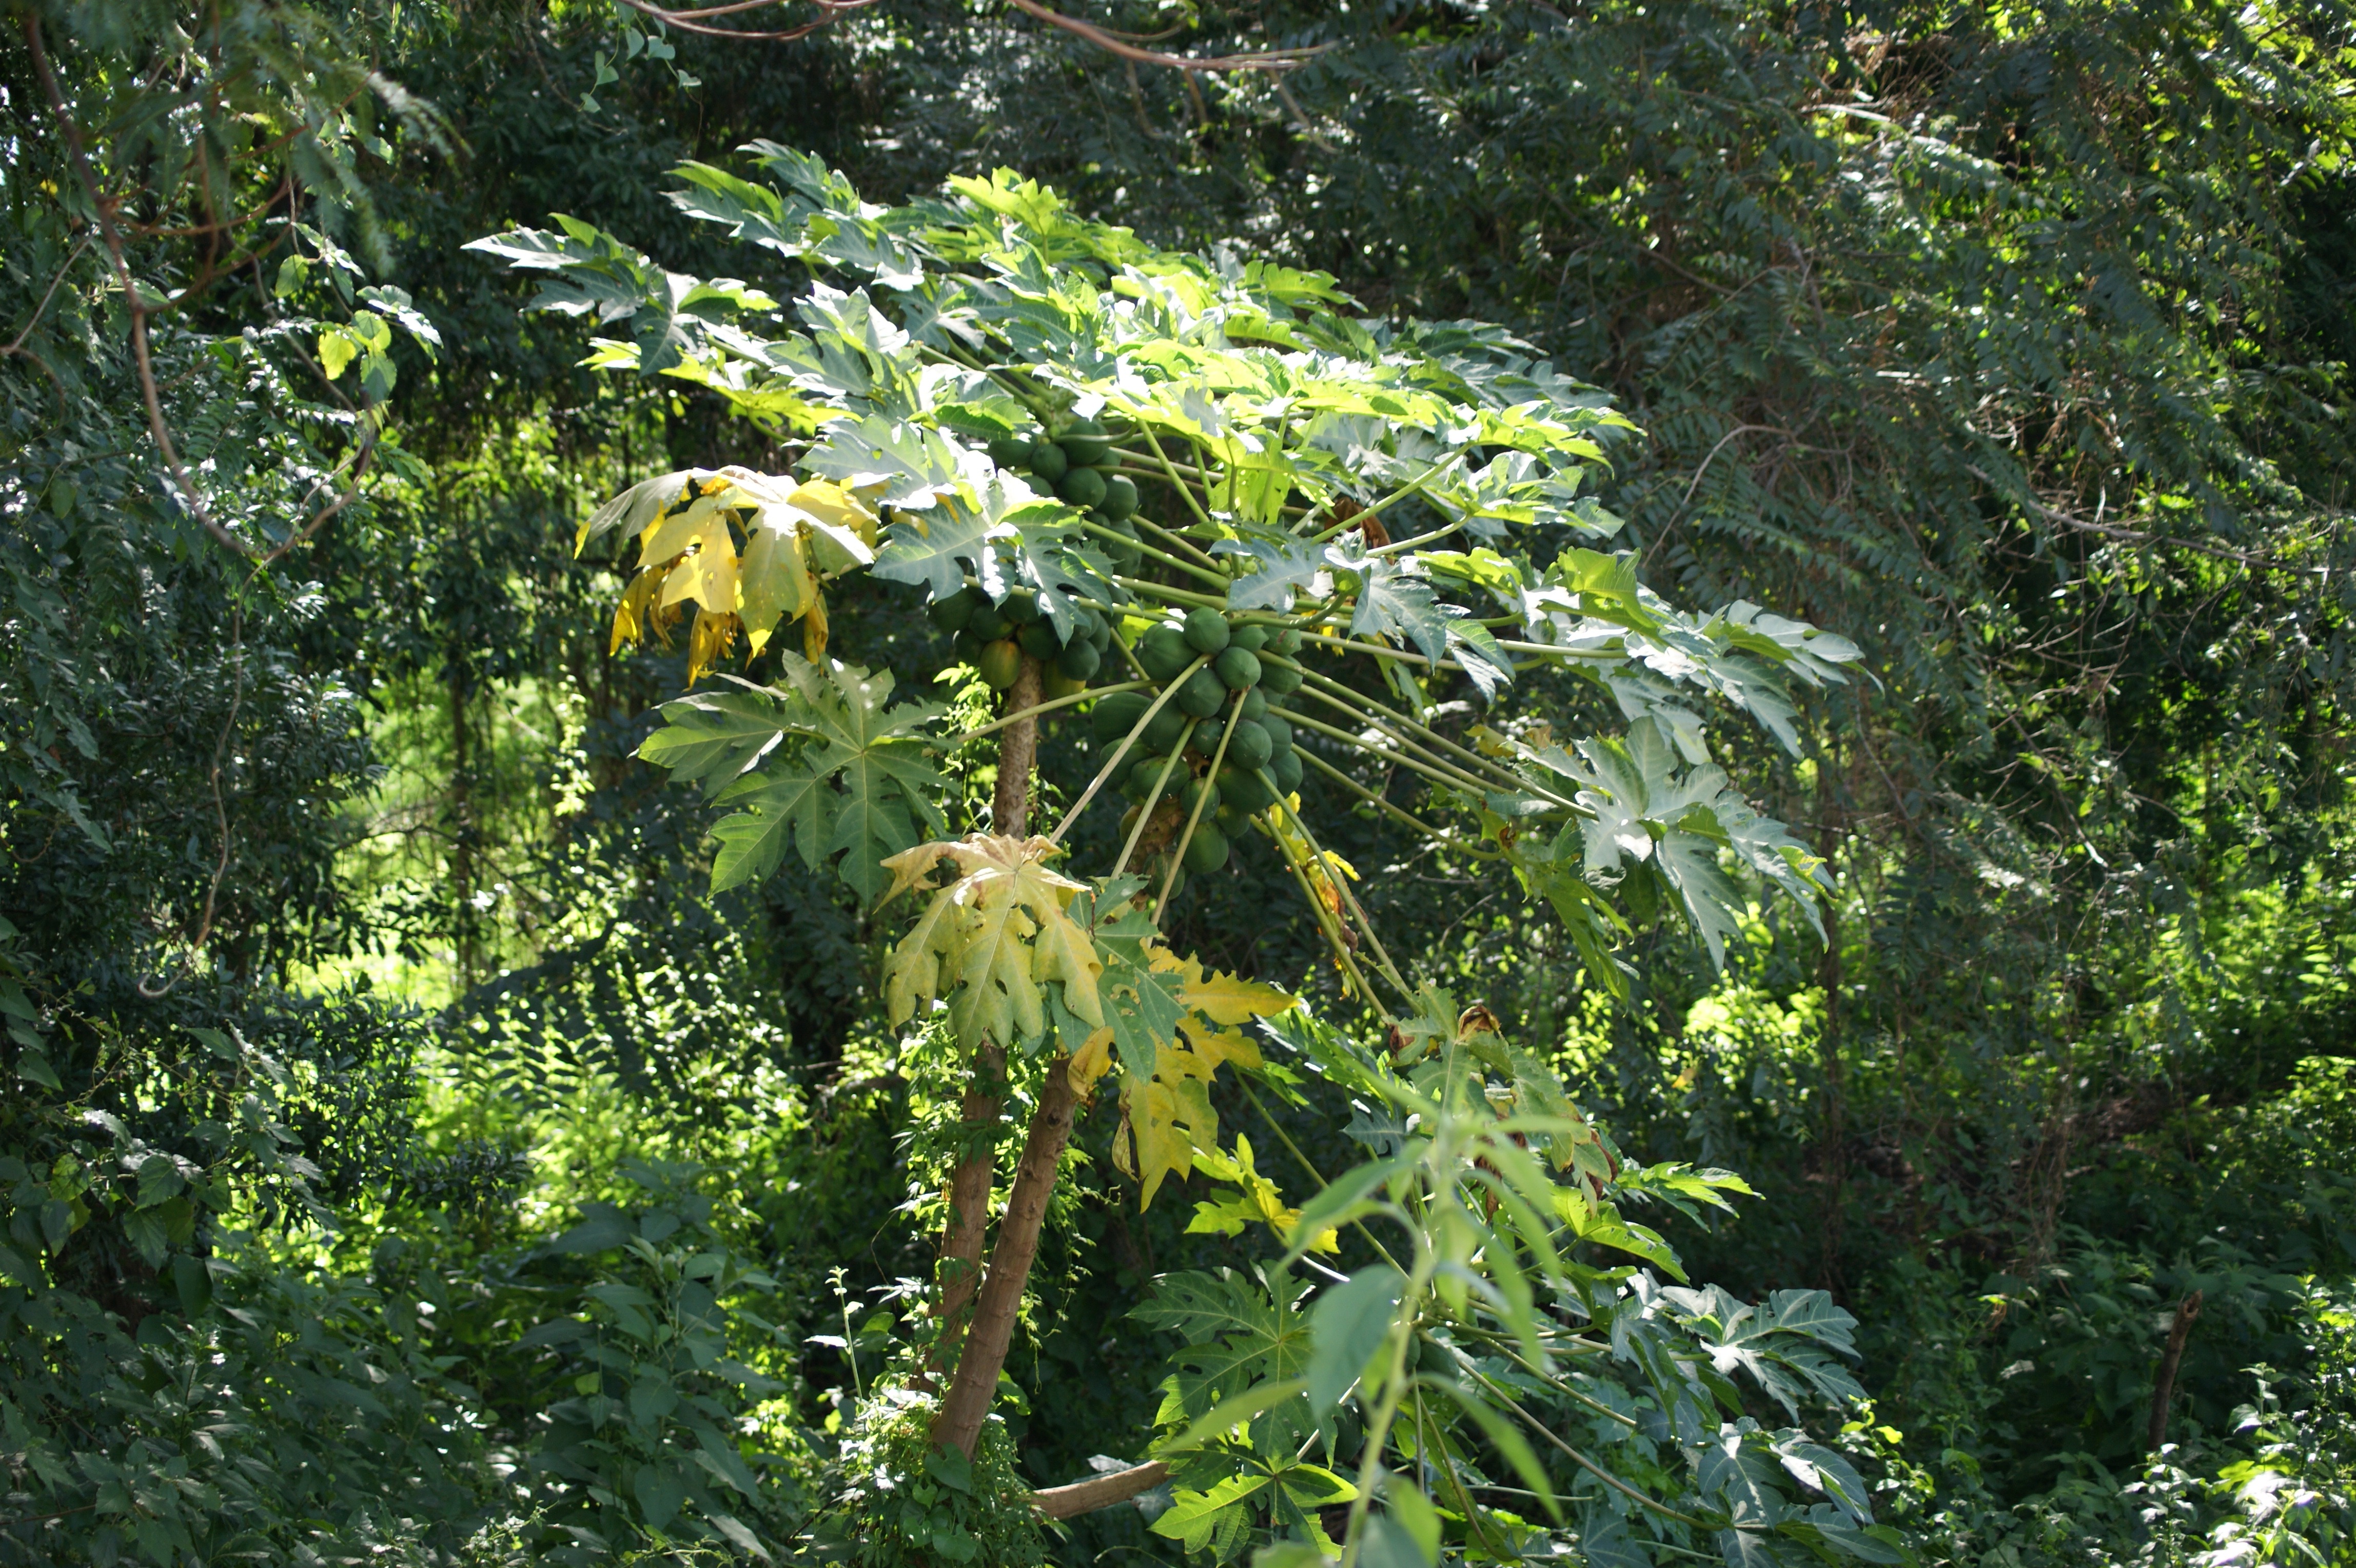
tree, forest, plant, leaf, flower, green, jungle, produce, evergreen, botany, garden, flora, vegetation, shrub, rainforest, deciduous, south america, woodland, paraguay, habitat, ecosystem, papaya, flowering plant, old growth forest, natural environment, woody plant, temperate broadleaf and mixed forest, land plant